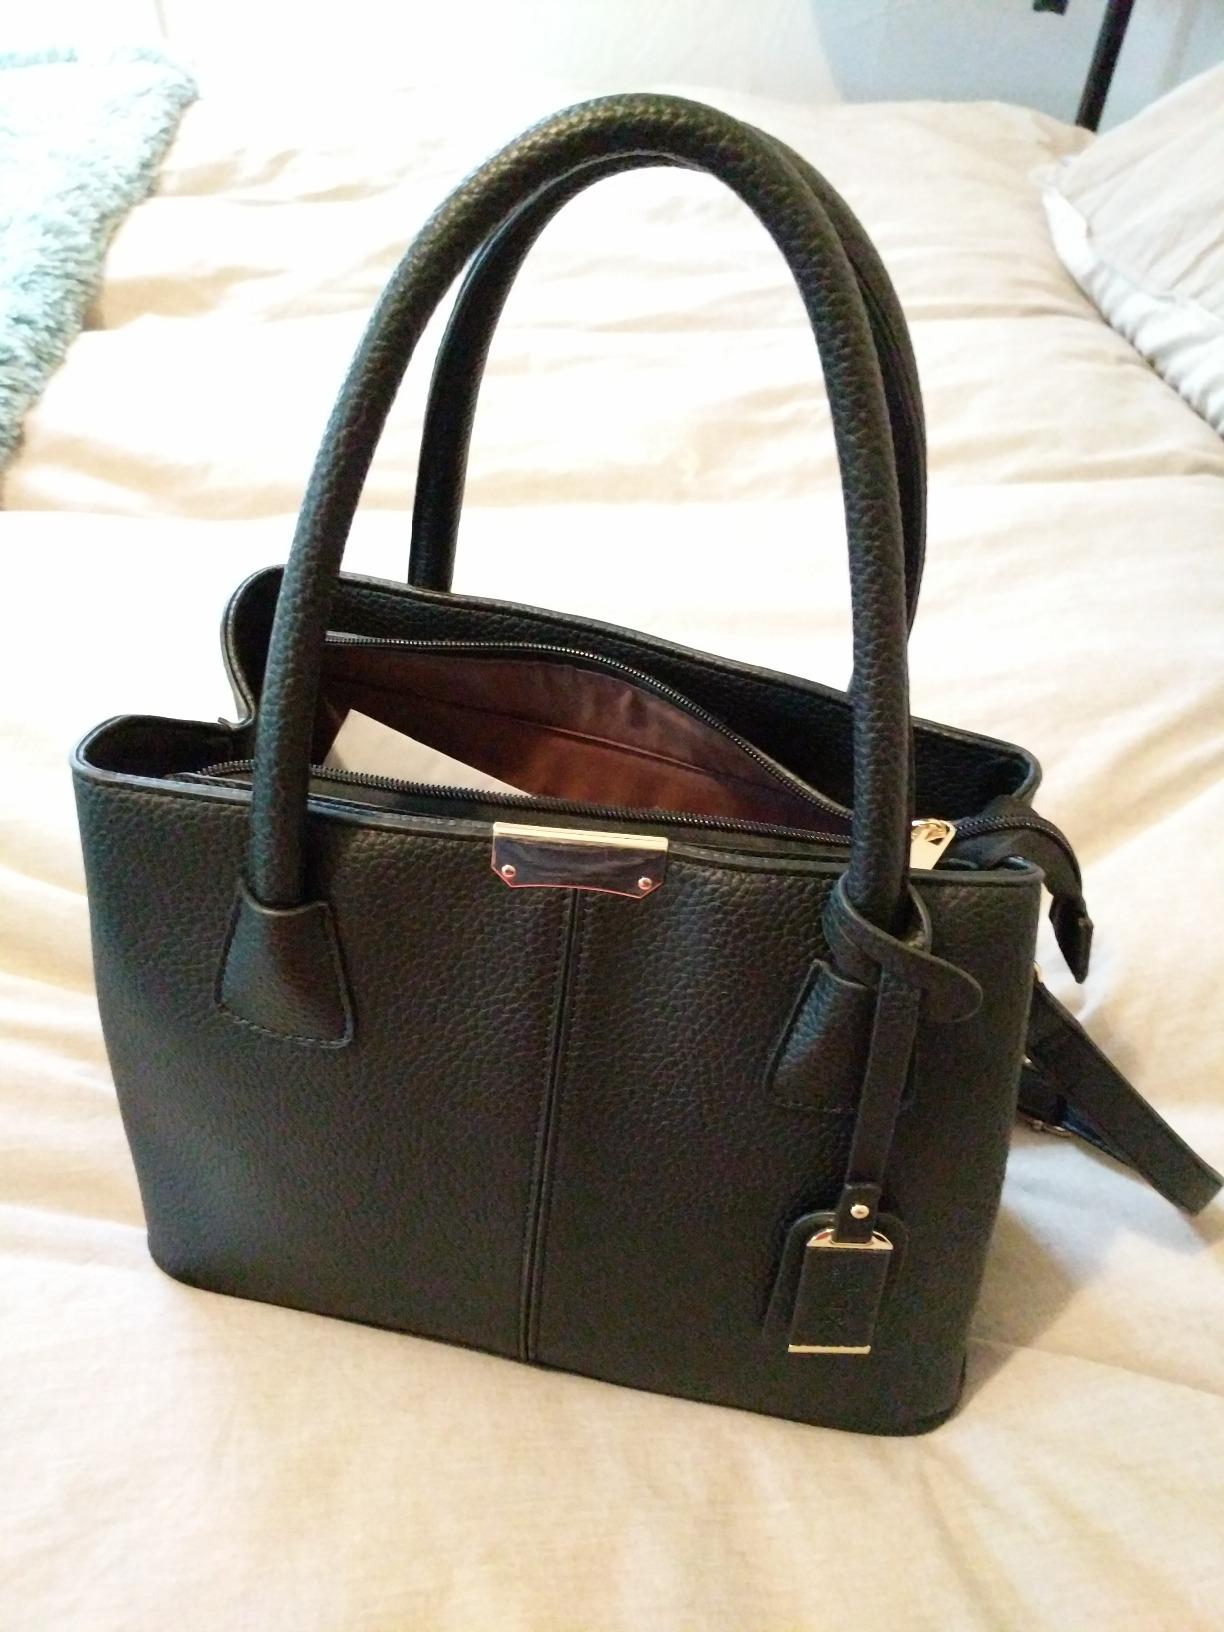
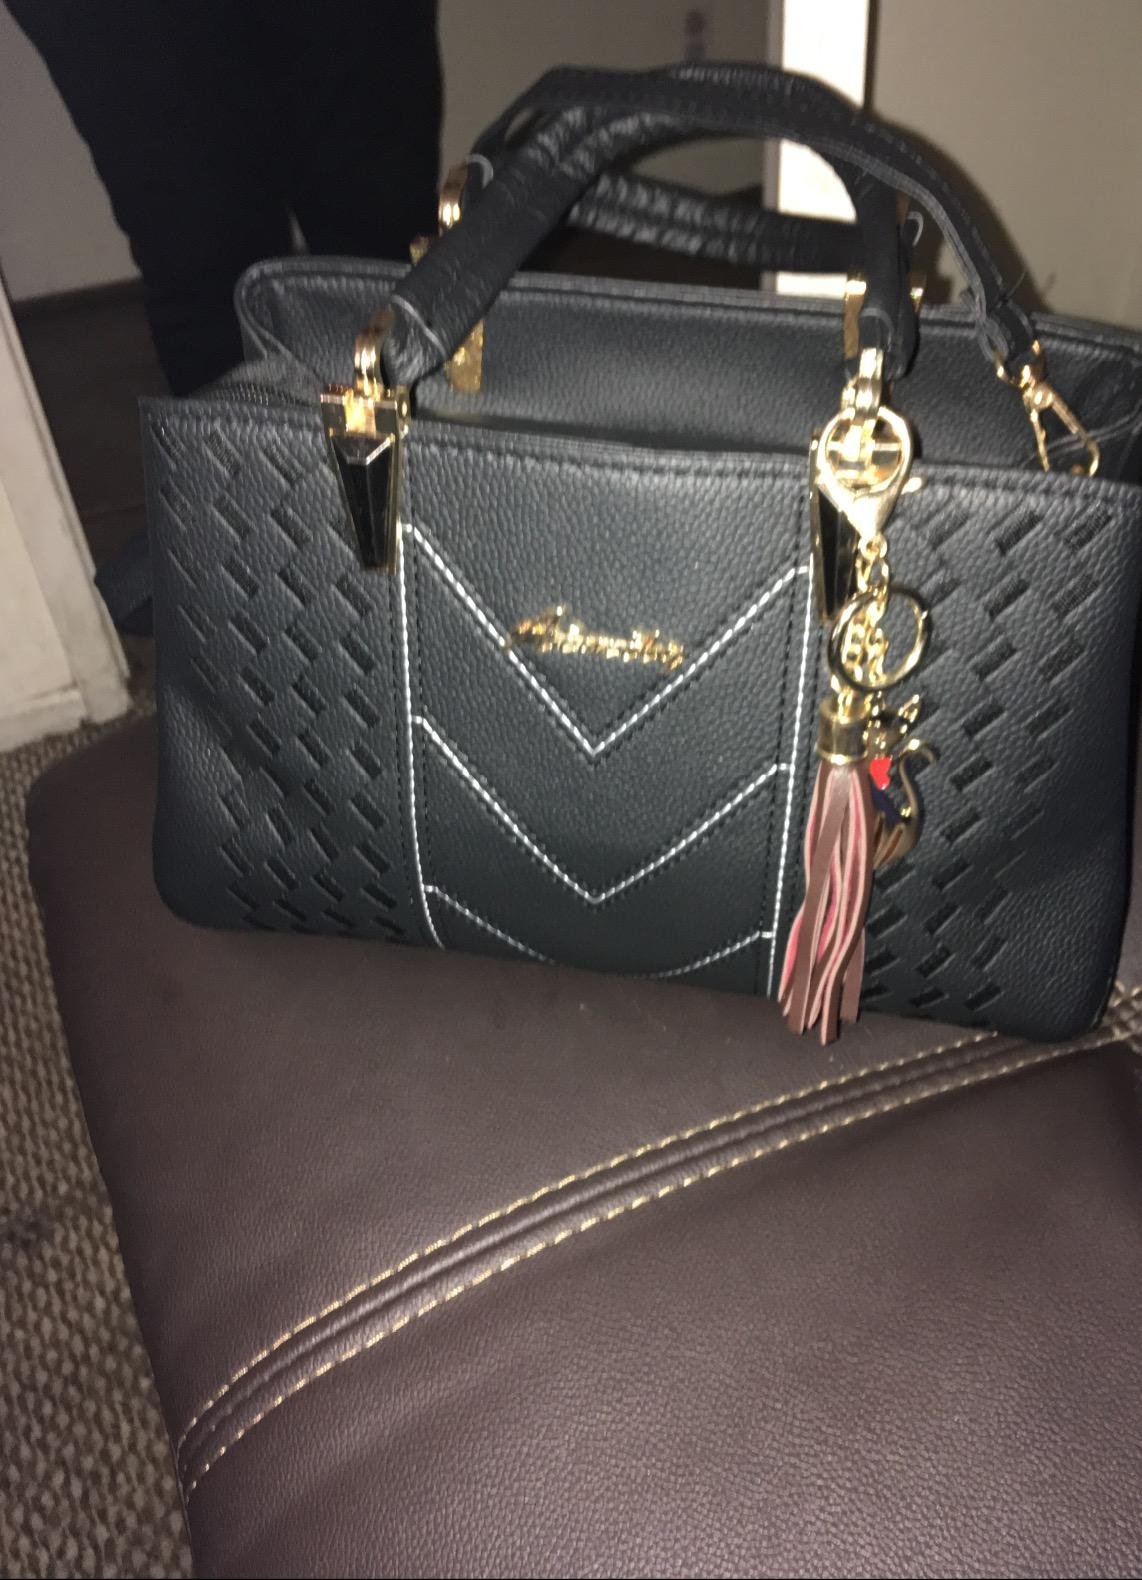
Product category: accessories_handbag
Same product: no